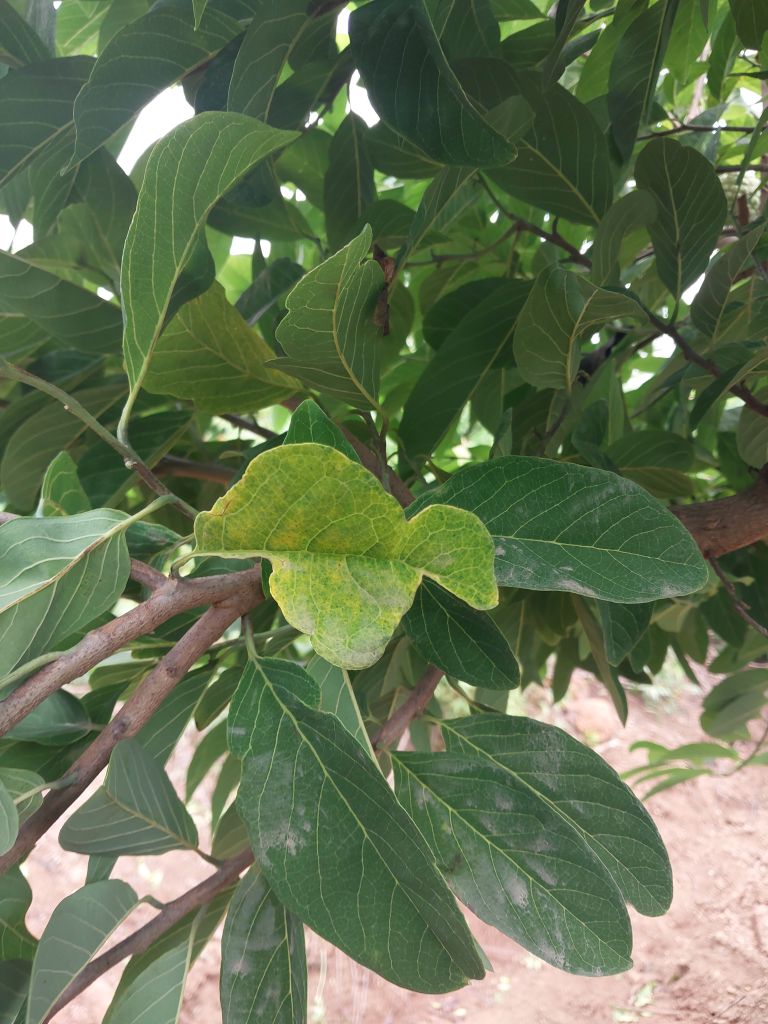
Disease label: Leaf spot on Leaves